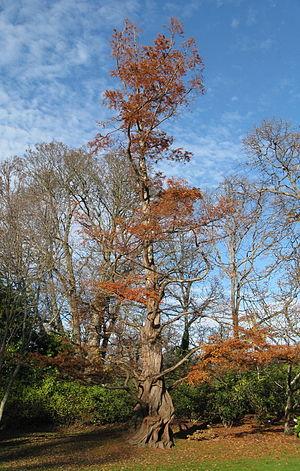
Lichuan est une ville-district de la province du Hubei en Chine. Elle est située dans la préfecture autonome tujia et miao d'Enshi.